Limestone Coast zone (wine)

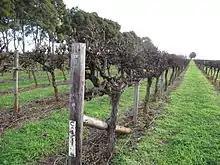
Looking along the rows of vines in Coonawarra in winter

The Coonawarra wine region covers an area centred on the strip of land adjoining both sides of the Riddoch Highway mainly north of the town of Penola. The